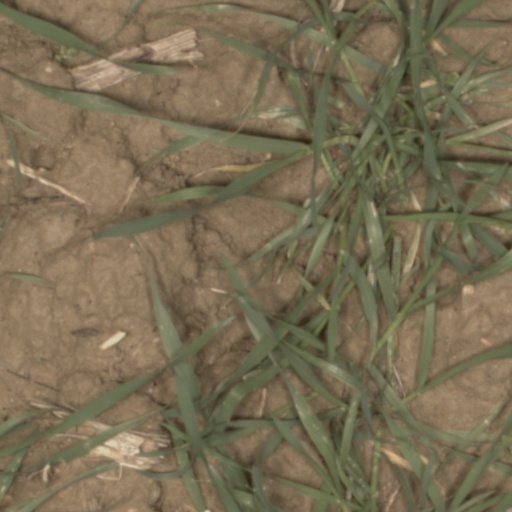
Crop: wheat